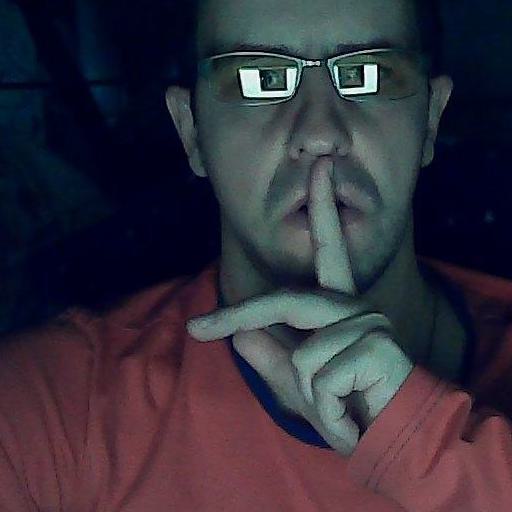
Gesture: mute